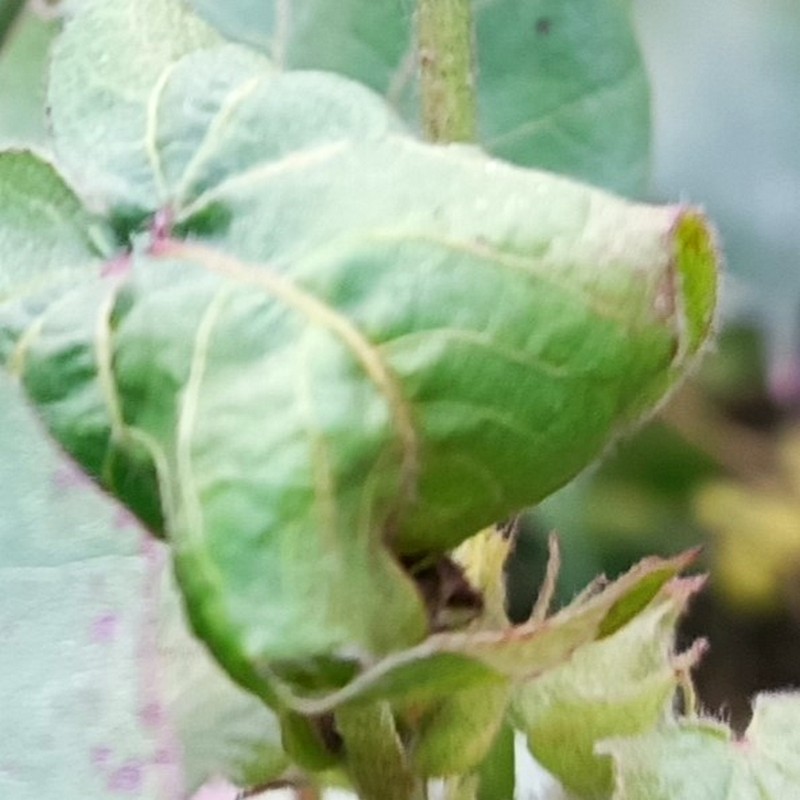
Label: Curl Virus